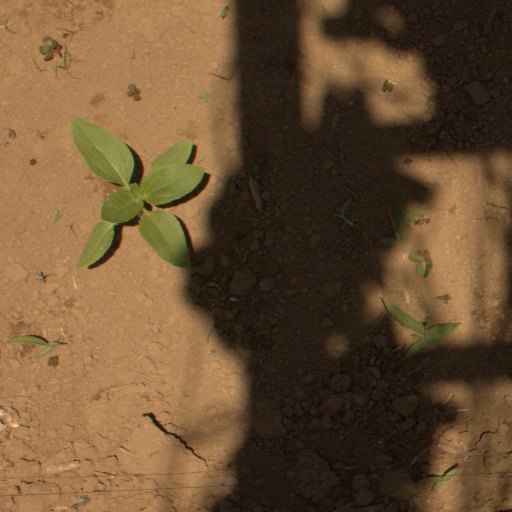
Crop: Jerusalem artichoke